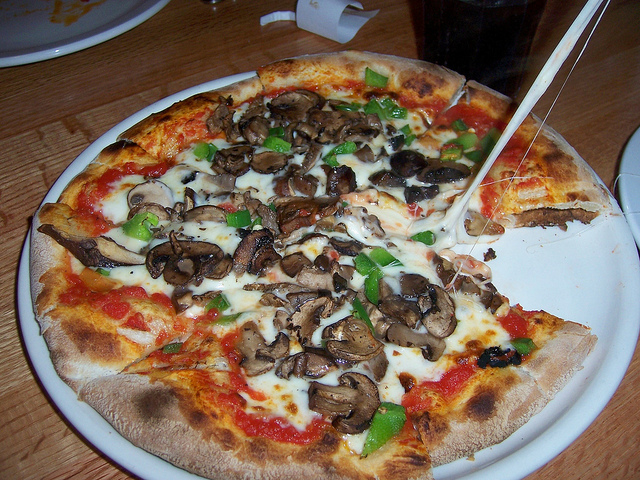
user: Given an image and a question. Answer the question in a short answer. Question: What geometric shape is this? Short Answer:
assistant: circle